Samuel Train House

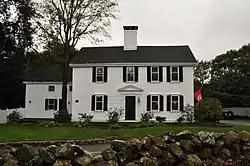

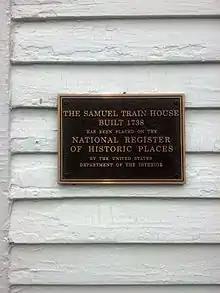
Plaque on the Samuel Train house

The Samuel Train House is a historic house in Weston, Massachusetts, United States. Built about 1738, it is a good example of a mid-18th century colonial house. It was home to successive generations of Samuel Trains, who were all active in local politics and the state militia. The house was added to the National Register of Historic Places in 1976. It is used as office space for the Rivers School, whose main campus is located across the street.